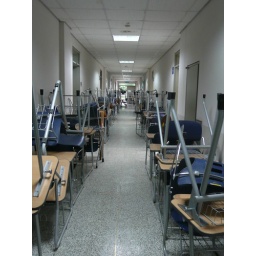
Regular classes aren't in session, and the library science building is getting a deep clean